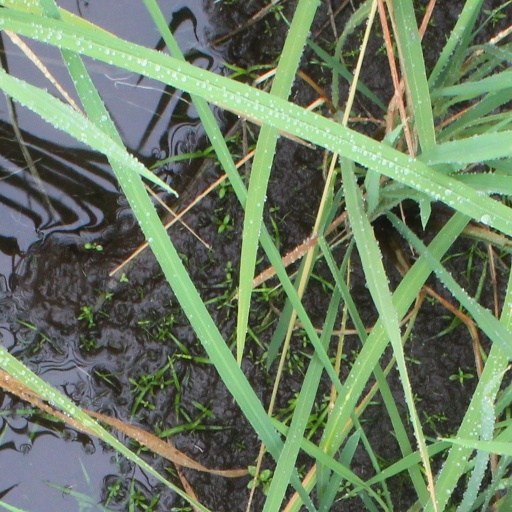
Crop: rice